Karl Friedrich Stellbrink

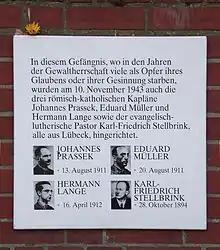
Memorial of four Lübeck martyrs in Hamburg

Karl Friedrich Stellbrink (28 October 1894 – 10 November 1943) was a German Lutheran pastor, and one of the Lübeck martyrs, guillotined for opposing the Nazi regime of Adolf Hitler.